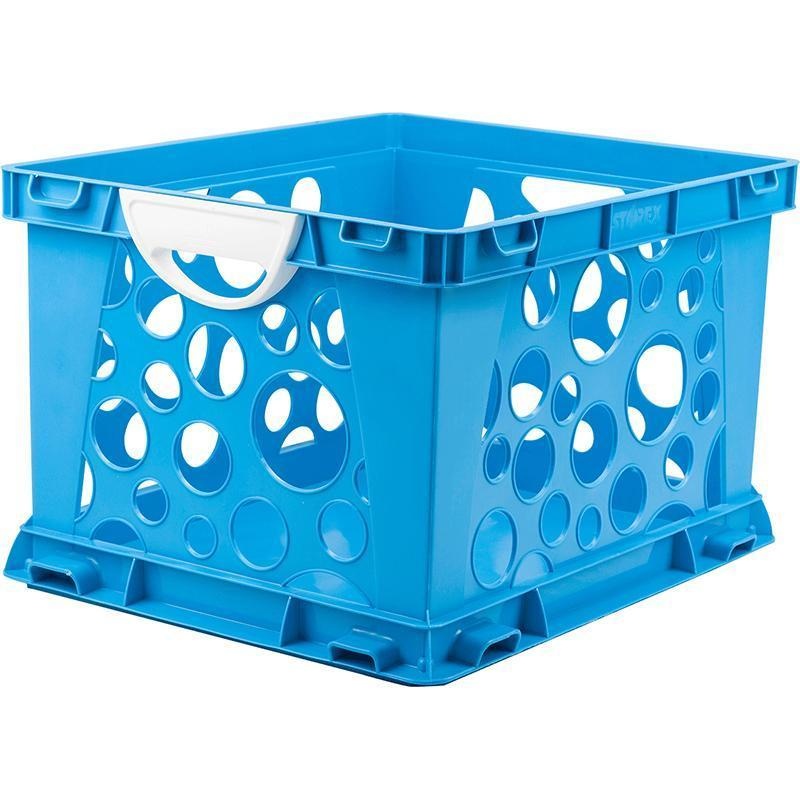
Premium File Crate W Handles Blue
The new Storex storage crate features rugged dependability with a more up-to-date style. The traditional milk crate has received upgrades which include a solid bottom, easy grip handles, and improved drop test performance. It holds letter or legal hanging files and folders and can be safely stacked up to six crates high. Stack them on their side to creates a custom shelf unit or toss them in your car for mobile storage. These crates interlock in every direction. Item Dimensions: 17.25"L x 14.25"W x 10.5"H. Fits up to 3500 Sheets of letter paper or 3000 legal papers.
Brand: STOREX INDUSTRIES
Category: Office Supplies > Filing & Organization > File Boxes